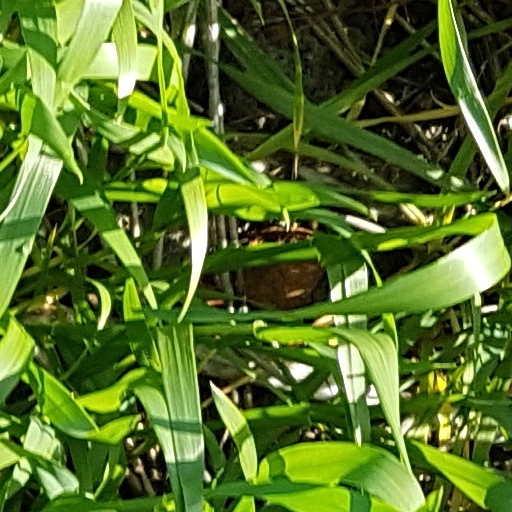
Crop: wheat